Lions' Gate stabbings

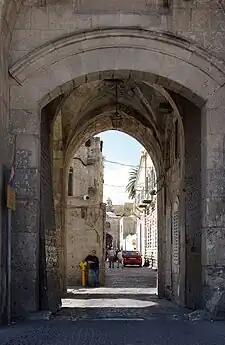
View of Lions' Gate

On 3 October 2015, a Palestinian resident of al-Bireh attacked the Benita family near the Lions' Gate in Jerusalem, as they were on their way to the Western Wall to pray. The attacker murdered Aaron Benita, the father of the family, and injured the mother Adele and their 2-year-old son Matan. Nehemia Lavi, a resident who heard screams and came to help was also murdered and his gun taken by the assailant. The attacker, 19 year old Muhanad Shafeq Halabi was shot and killed by police as he was firing on pedestrians.